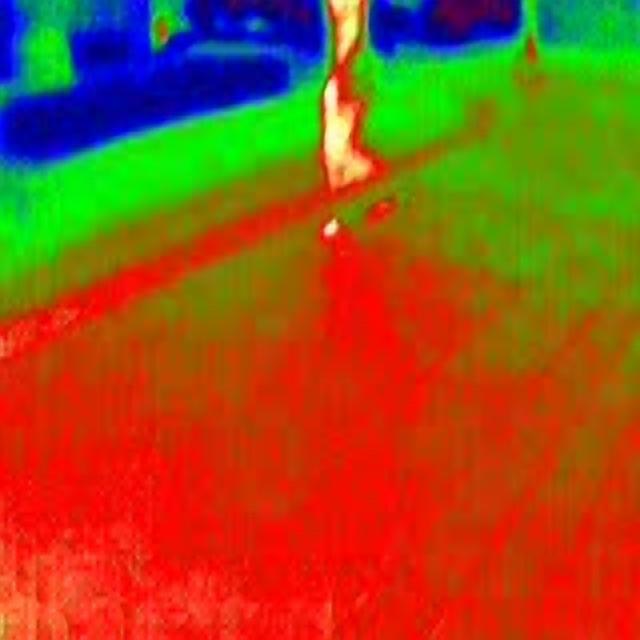
Detected objects:
label: person